Mark Webber (racing driver)

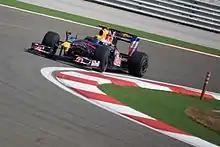
Webber at the 2009 Turkish Grand Prix

Vettel, who was promoted from Toro Rosso to replace the retiring Coulthard, became Webber's teammate. Webber consistently scored points in seven of the first eight races, including three podium finishes to briefly become a championship contender. His performances improved when the new RB5 car's double diffuser was introduced. At the , Webber overcame a drive-through penalty he incurred for a first-lap collision with Rubens Barrichello's Brawn GP car to achieve his first career victory from his maiden pole position. Webber was informed by Red Bull that he and Vettel could race each other "for the foreseeable future" even when trying to reduce Button's points lead. He moved to second overall after finishing third in Hungary but fell to fourth due to driver, team and reliability errors in the next four races. At the season's penultimate round, the , Webber took his second career victory and held off Button to finish second at the season's final race in Abu Dhabi for fourth overall and 69.5 points.